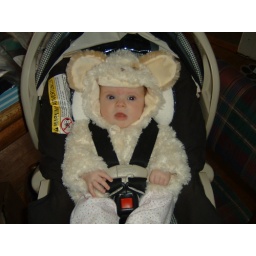
Aubrey in her bunny coat, strapped in the car seat and ready to go.